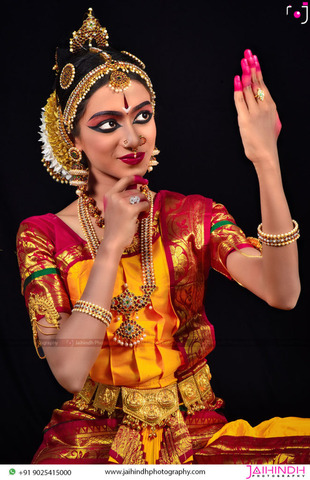
Dance form: bharatanatyam